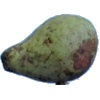
Label: Pear Stone 1